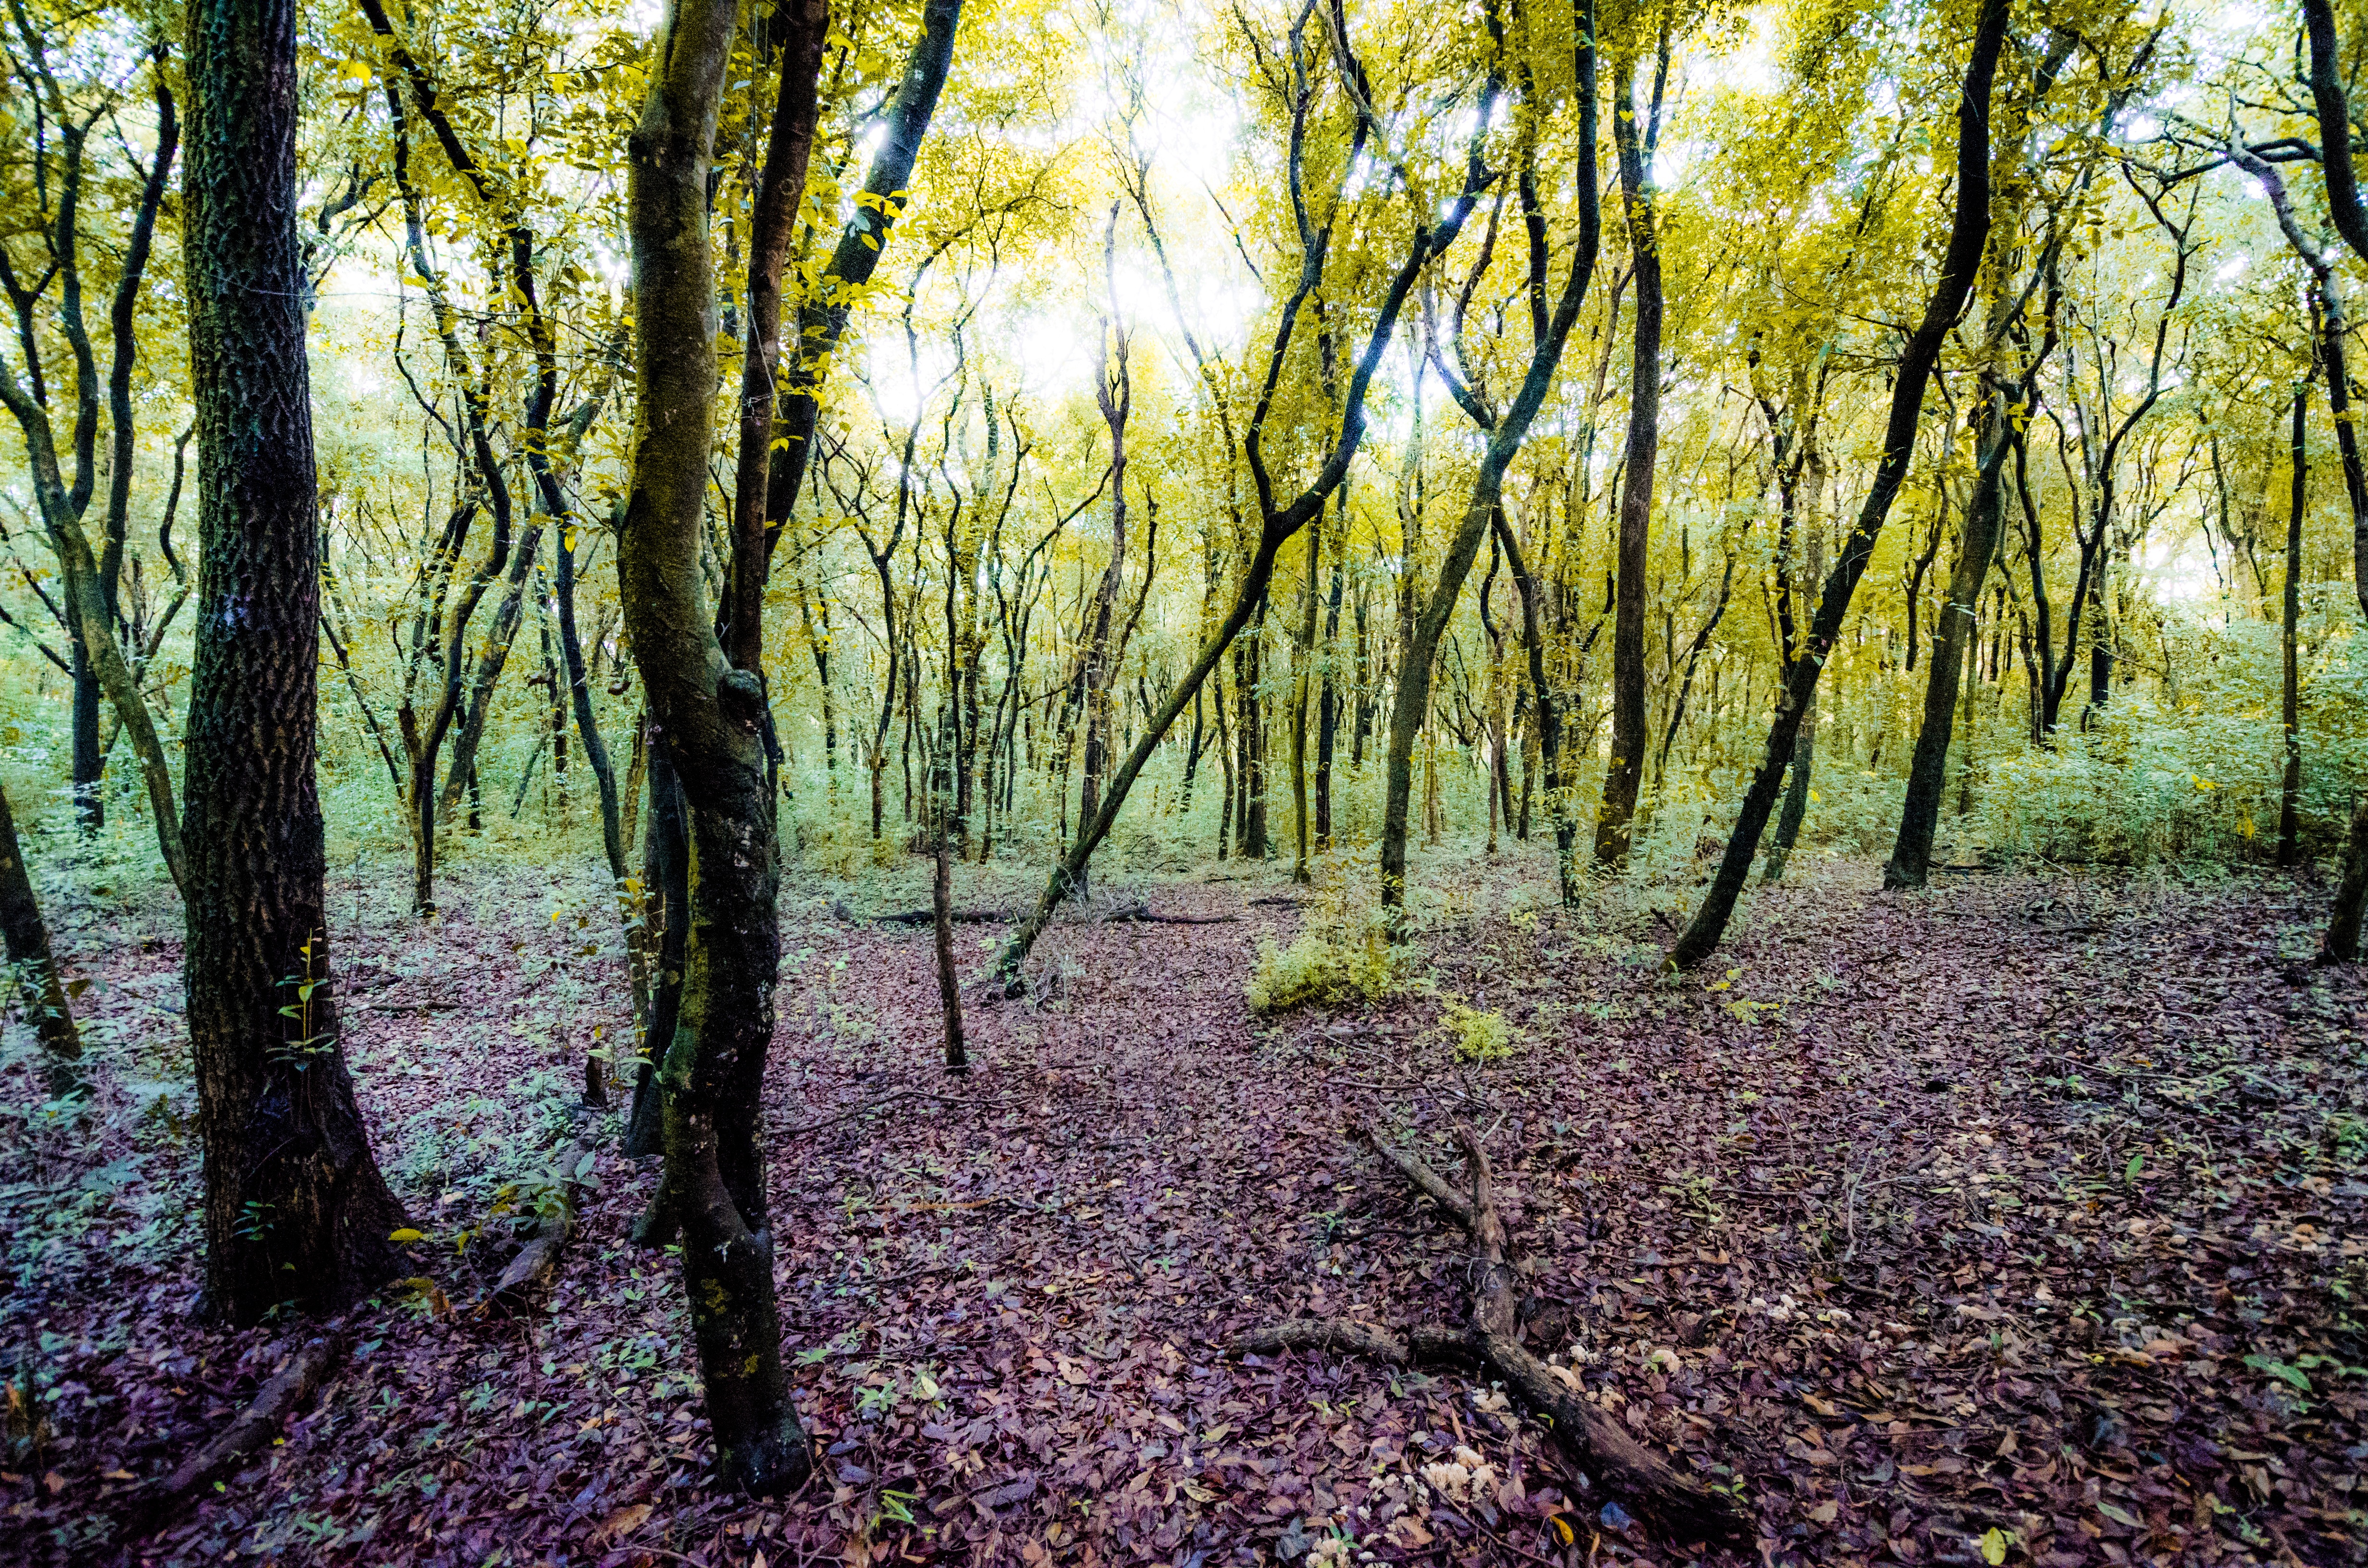
tree, nature, forest, branch, plant, trail, sunlight, leaf, green, autumn, season, trees, leaves, woods, deciduous, wetland, grove, woodland, habitat, ecosystem, biome, old growth forest, natural environment, woody plant, temperate broadleaf and mixed forest, temperate coniferous forest